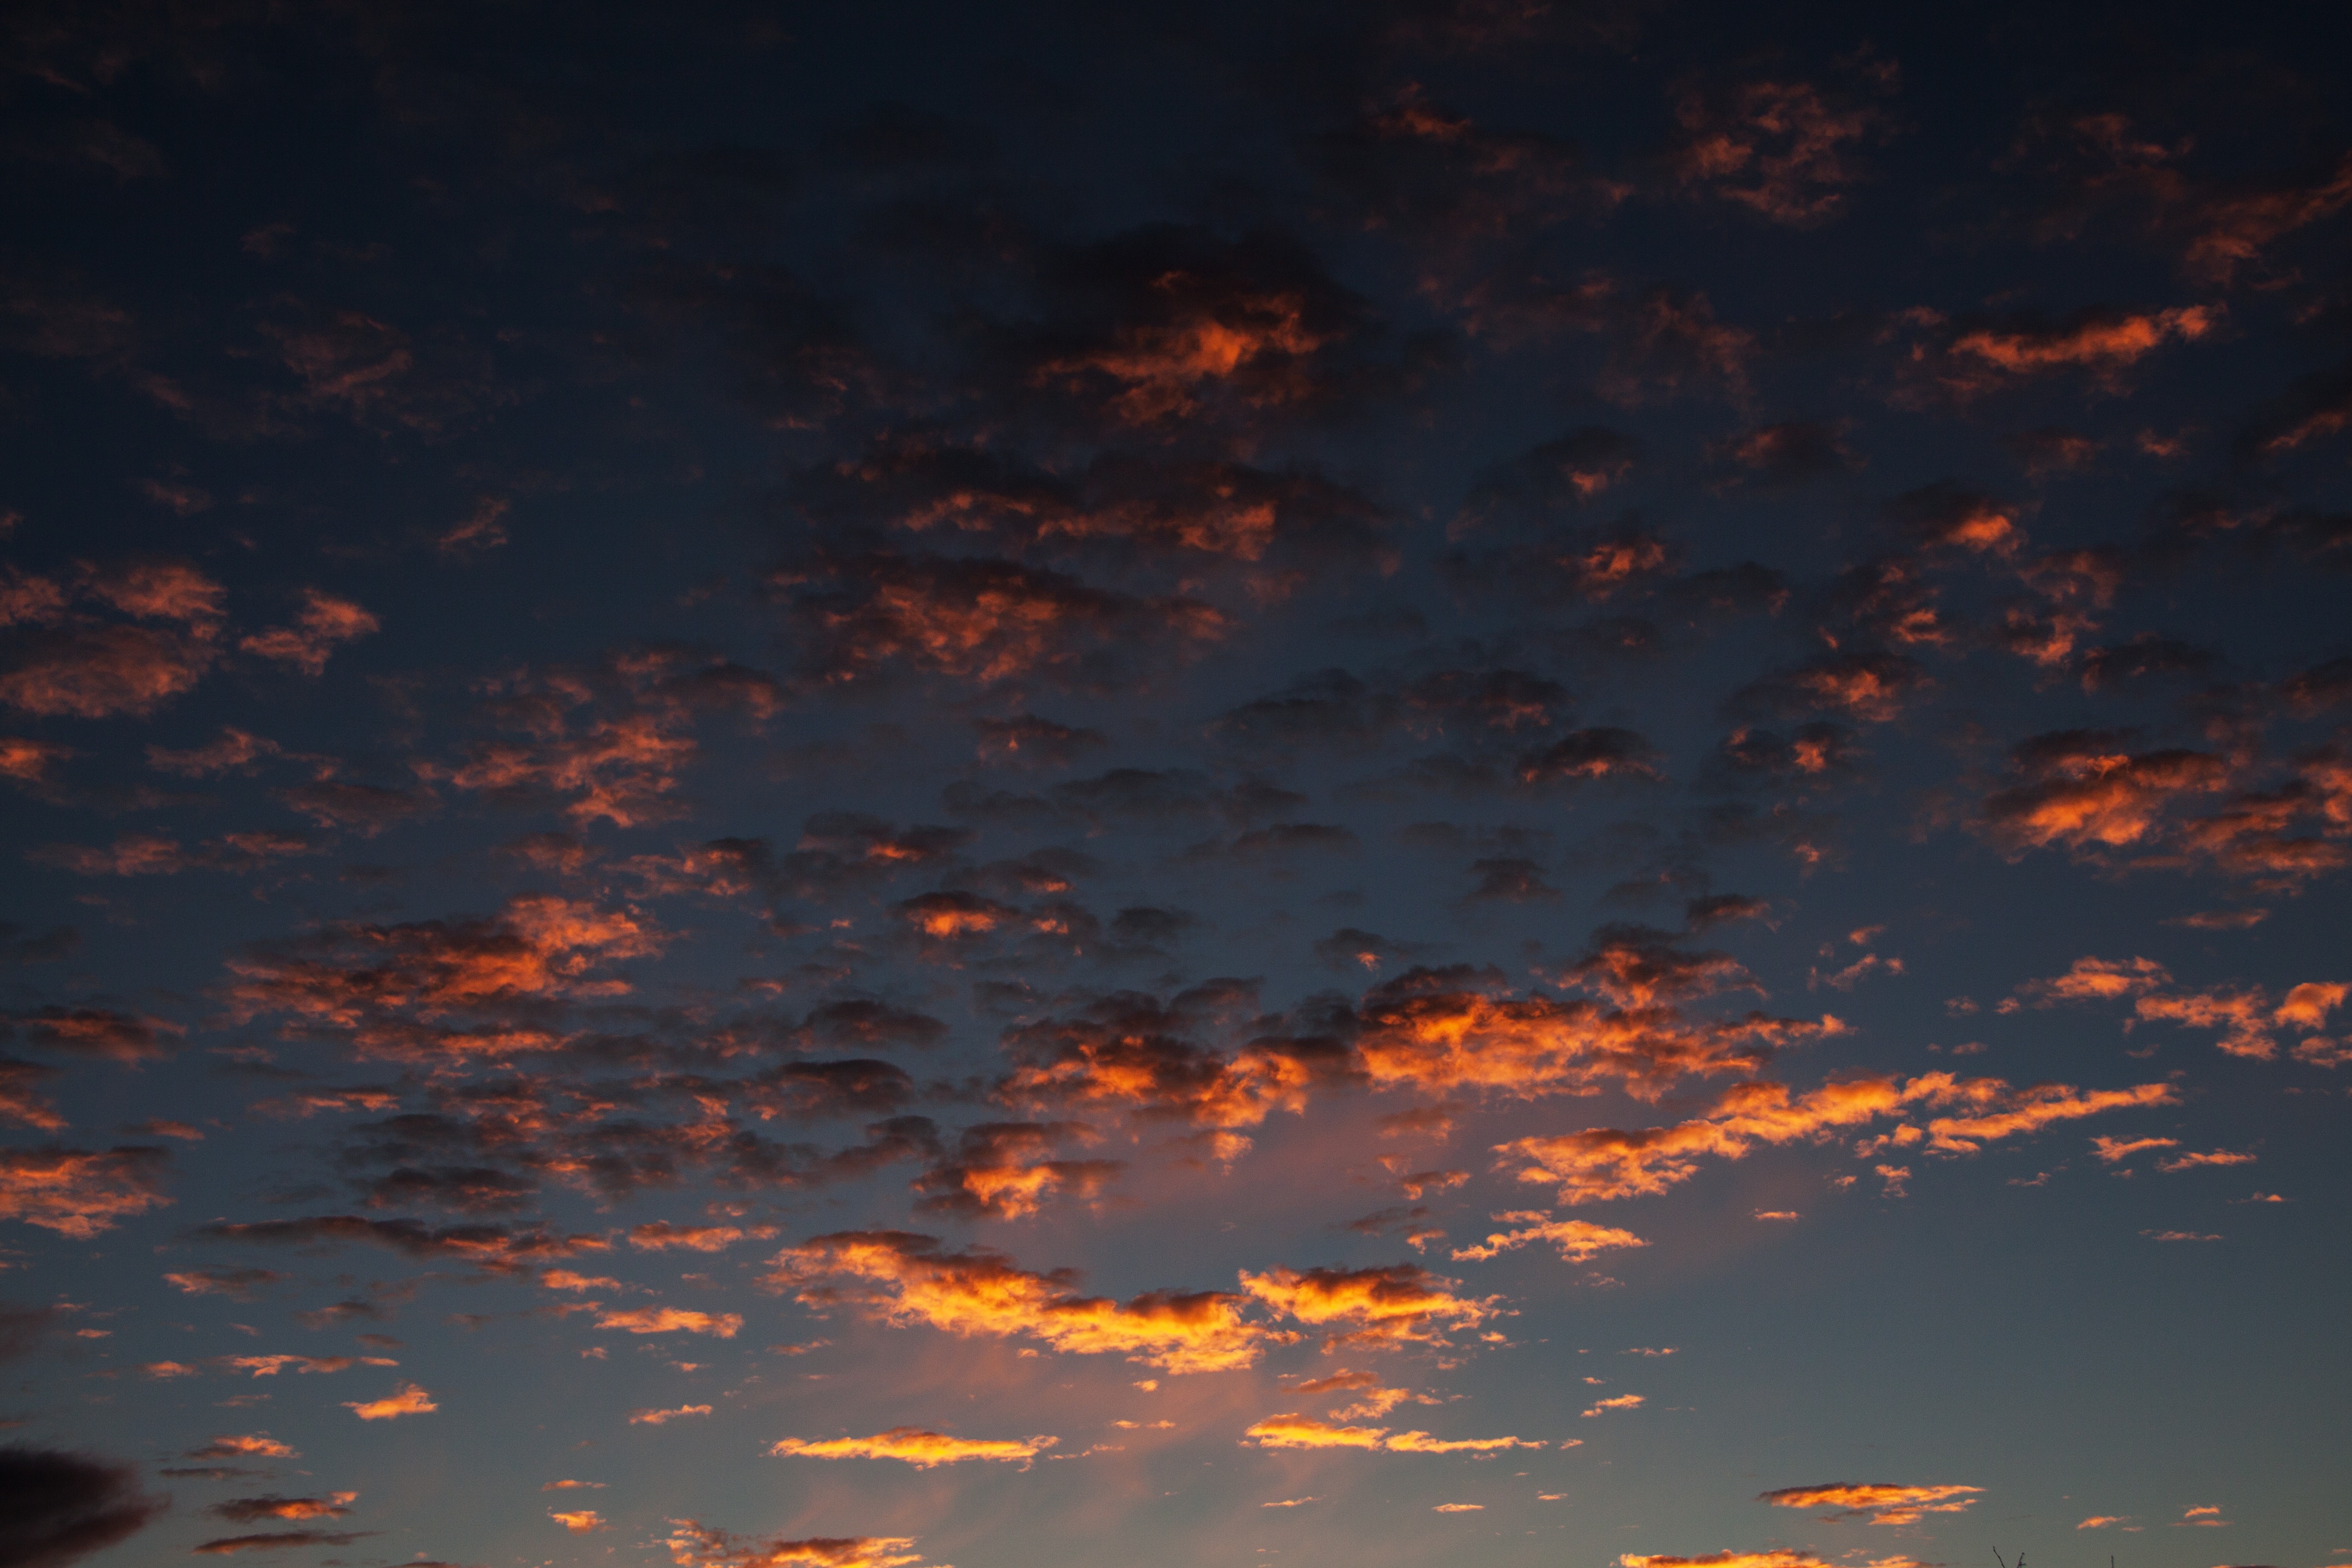
horizon, cloud, sky, sunrise, sunset, sunlight, morning, dawn, atmosphere, dusk, clear, evening, reflection, blue, sunny, clouds, background, beautiful, afterglow, fund, meteorological phenomenon, red sky at morning